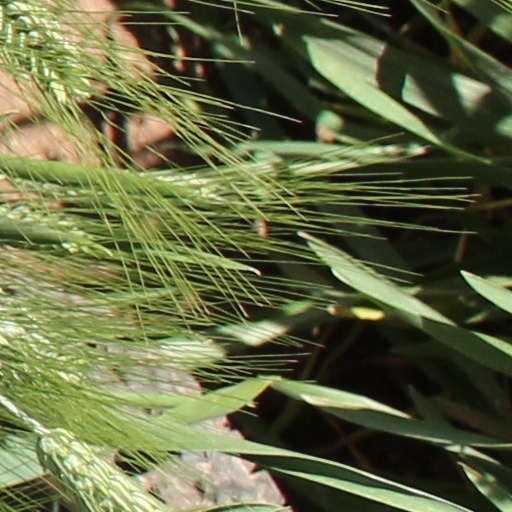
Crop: wheat